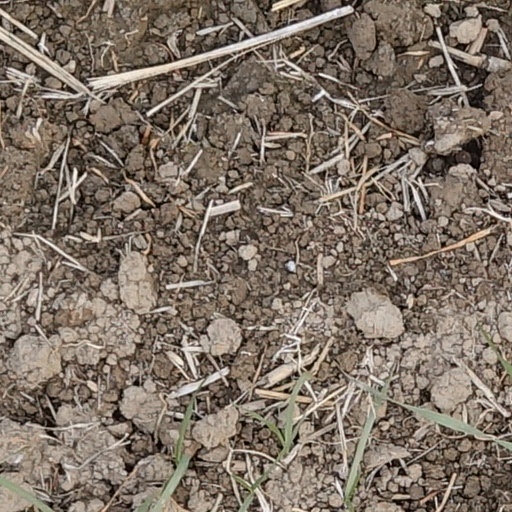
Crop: wheat